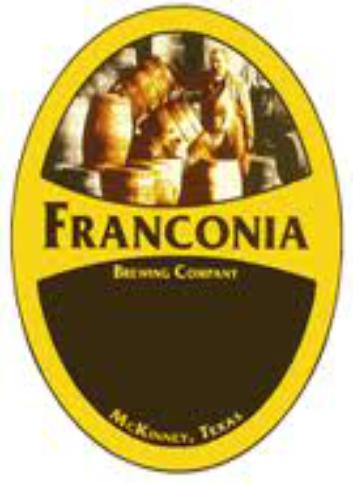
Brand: Franconia
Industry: Food